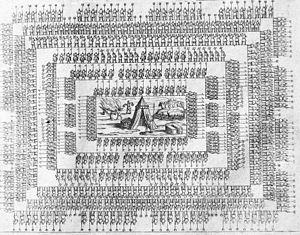
Georg Lichtensteger est un graveur au burin allemand né à Wöhrd le 13 janvier 1700. Également éditeur et marchand d'estampes, son œuvre a pour thèmes le portrait, l'histoire naturelle et l'anatomie humaine. Il est reçu à l'Académie de Nuremberg en 1762 et est mort à Nuremberg le 18 mars 1781.